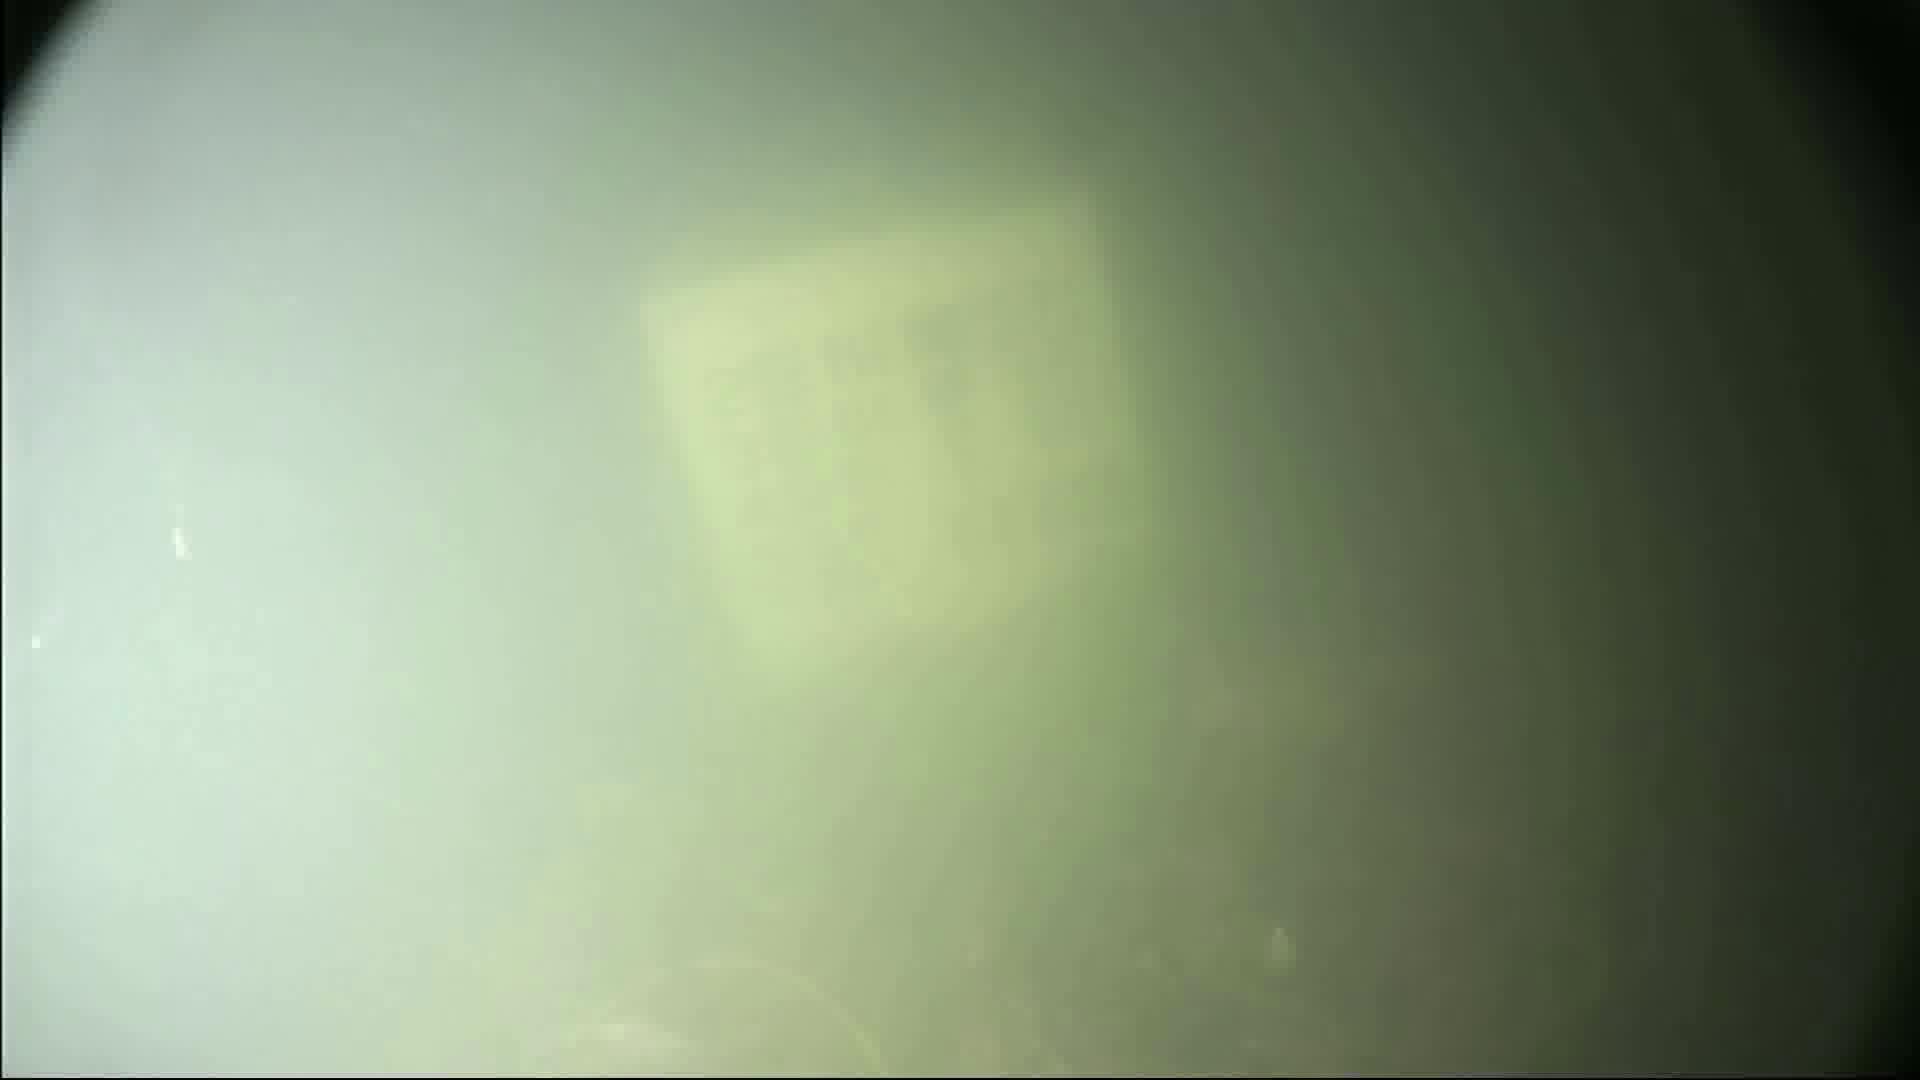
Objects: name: fish